Oregon & Northern California Coastal

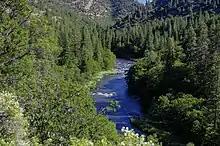
The Klamath River

Oregon & Northern California Coastal is a freshwater ecoregion in western North America. It includes the coastal rivers of Oregon and Northern California, from the Columbia River mouth in northwestern Oregon to northern Monterey Bay in Central California. It includes the Umpqua, Rogue, Smith River, Klamath, Mad, Eel, and lower Russian rivers, and many smaller coastal rivers and streams, including those on the coast side of the Marin and San Francisco peninsulas.